Thomas Foley, 1st Baron Foley (1716–1777)

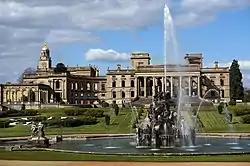
Witley Court

Thomas Foley, 1st Baron Foley (8 August 1716 – 18 November 1777), was a British landowner and politician.